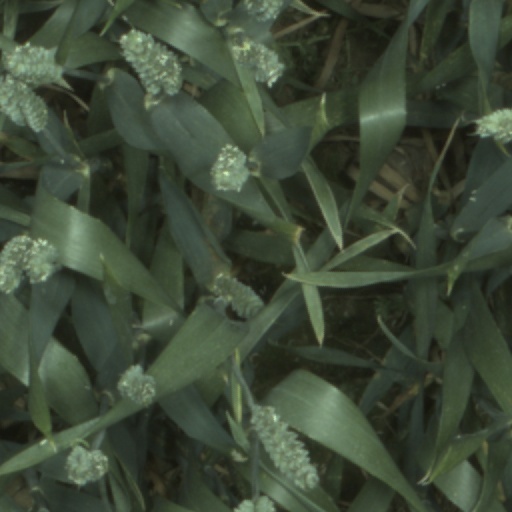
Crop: wheat